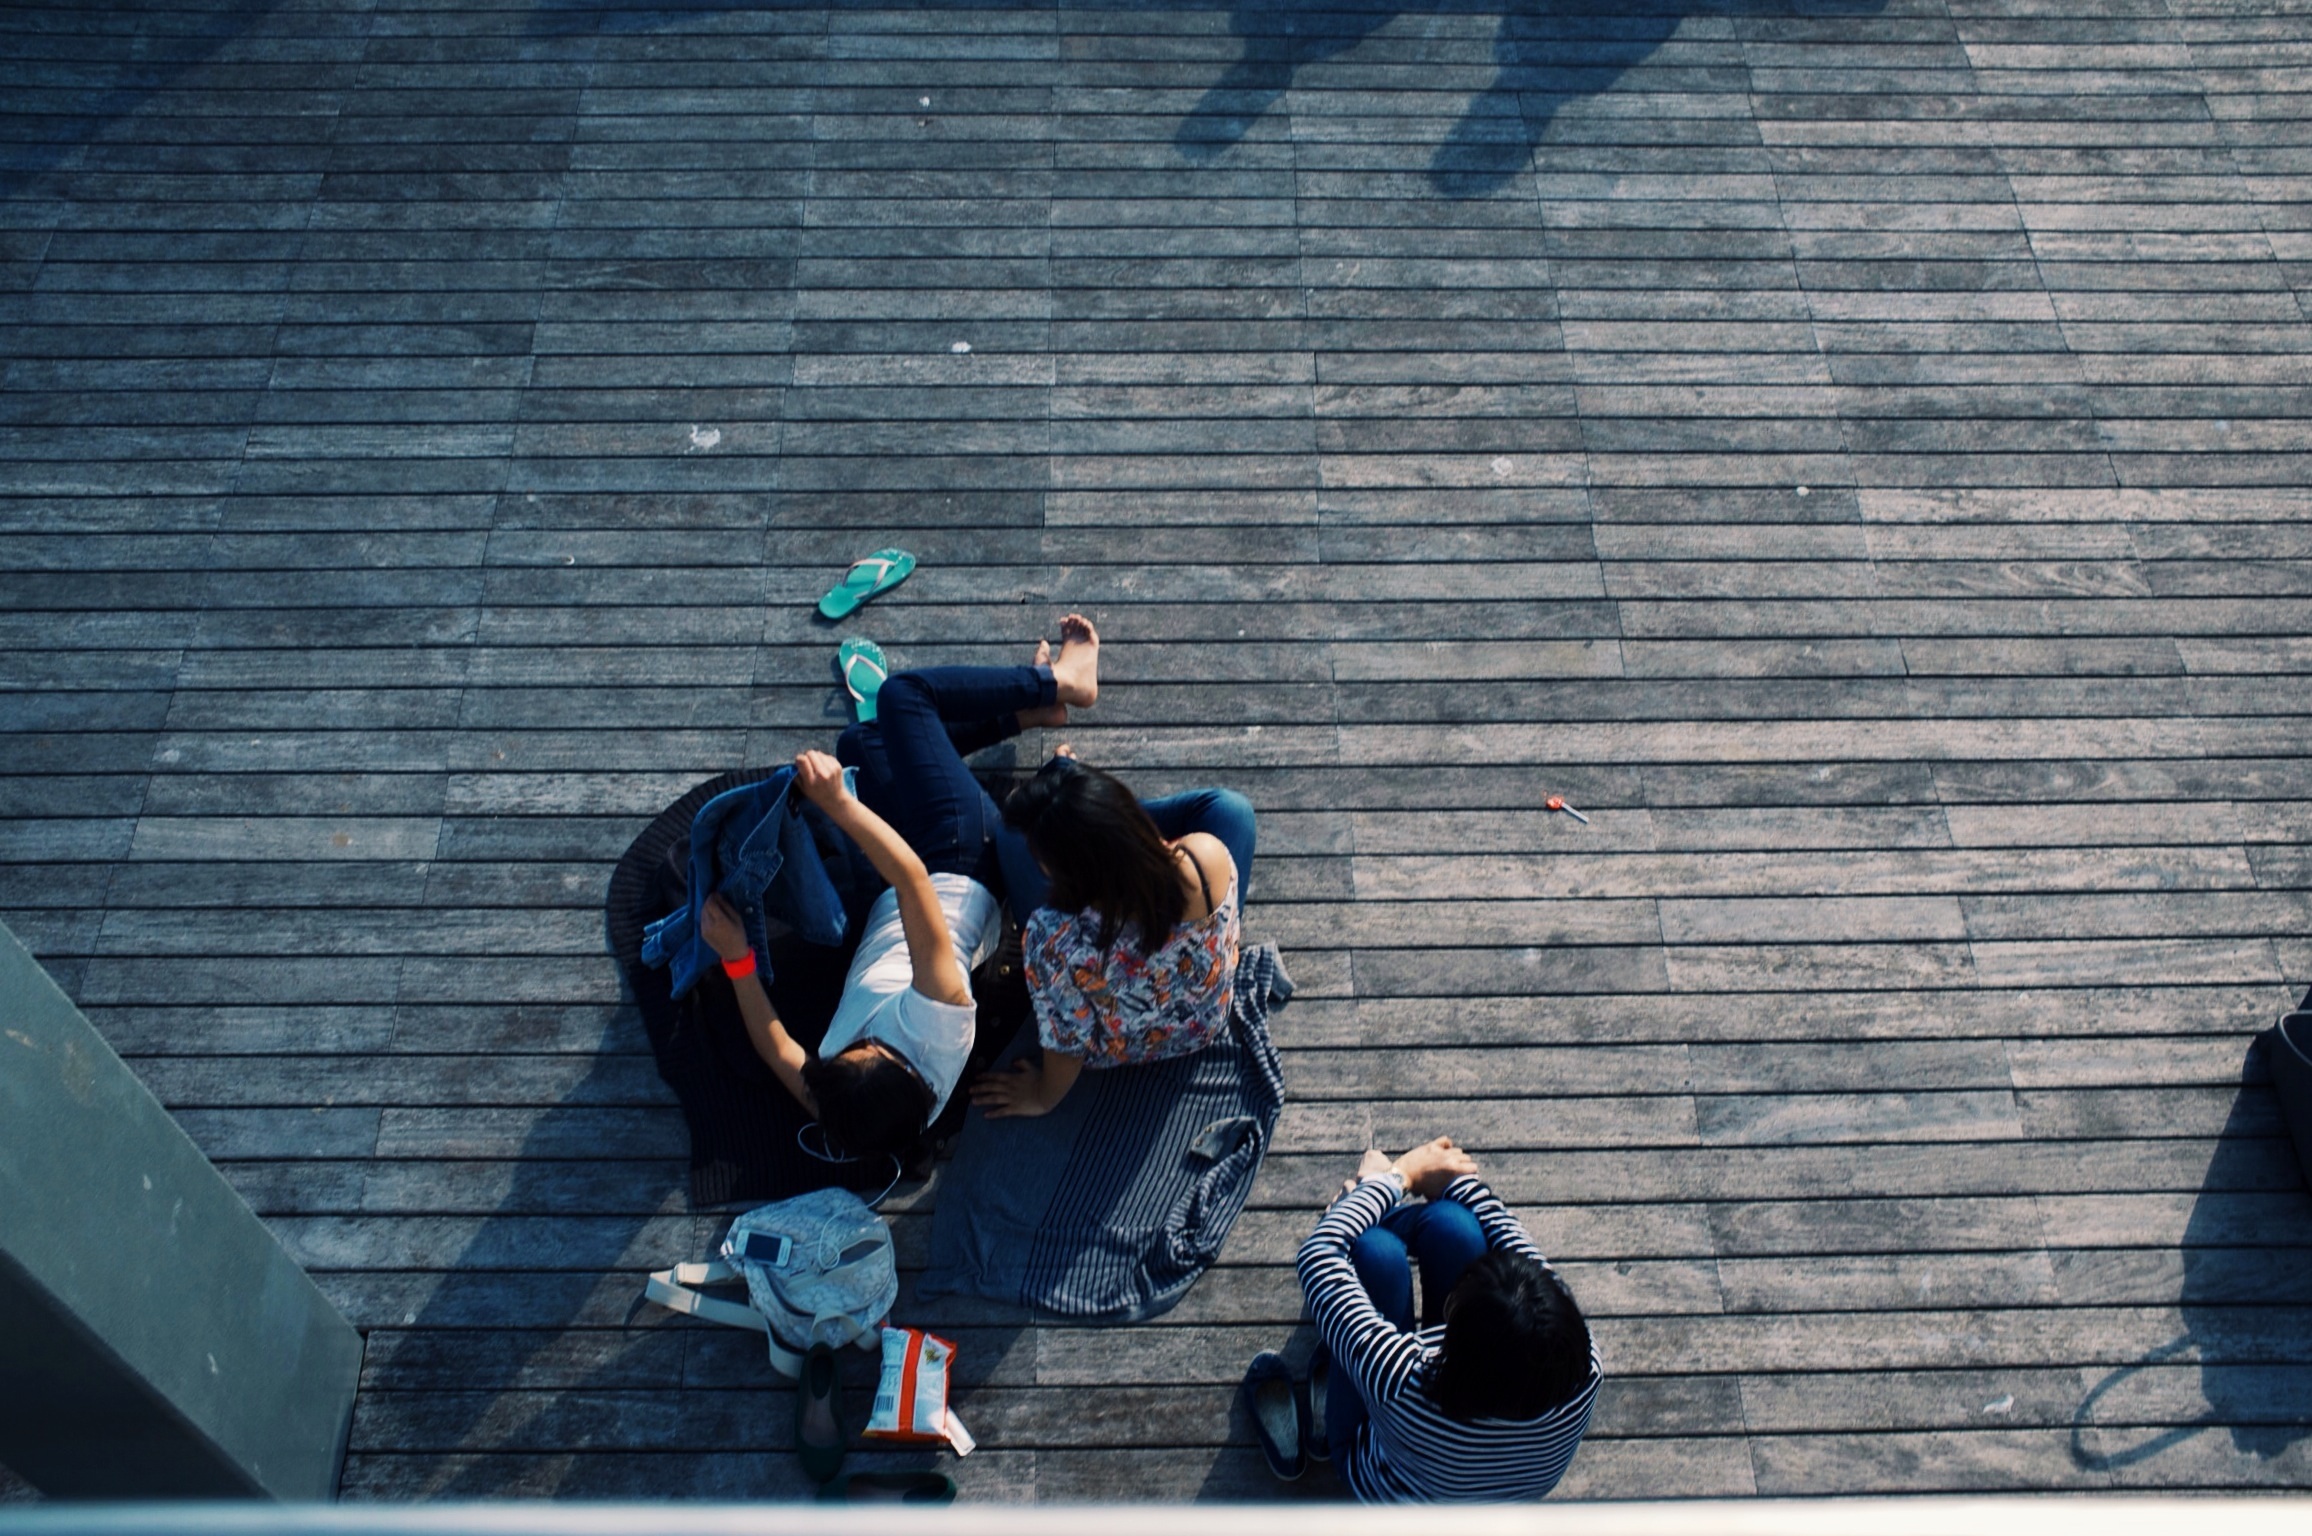
person, group, deck, male, spring, color, blue, black, photograph, adult